Hokusai

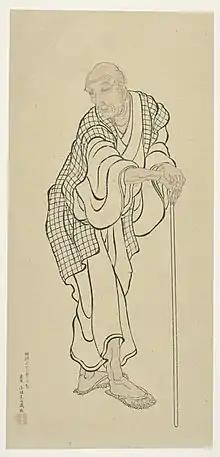
Self-portrait as an old man

, known mononymously as Hokusai, was a Japanese ukiyo-e artist of the Edo period, active as a painter and printmaker. His woodblock print series "Thirty-Six Views of Mount Fuji" includes the iconic print "The Great Wave off Kanagawa". Hokusai was instrumental in developing "ukiyo-e" from a style of portraiture largely focused on courtesans and actors into a much broader style of art that focused on landscapes, plants, and animals. His works had a significant influence on Vincent van Gogh and Claude Monet during the wave of Japonisme that spread across Europe in the late 19th century.